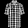
Label: Shirt